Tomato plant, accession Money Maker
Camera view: vertical (180 deg); turntable rotation: 0 degrees
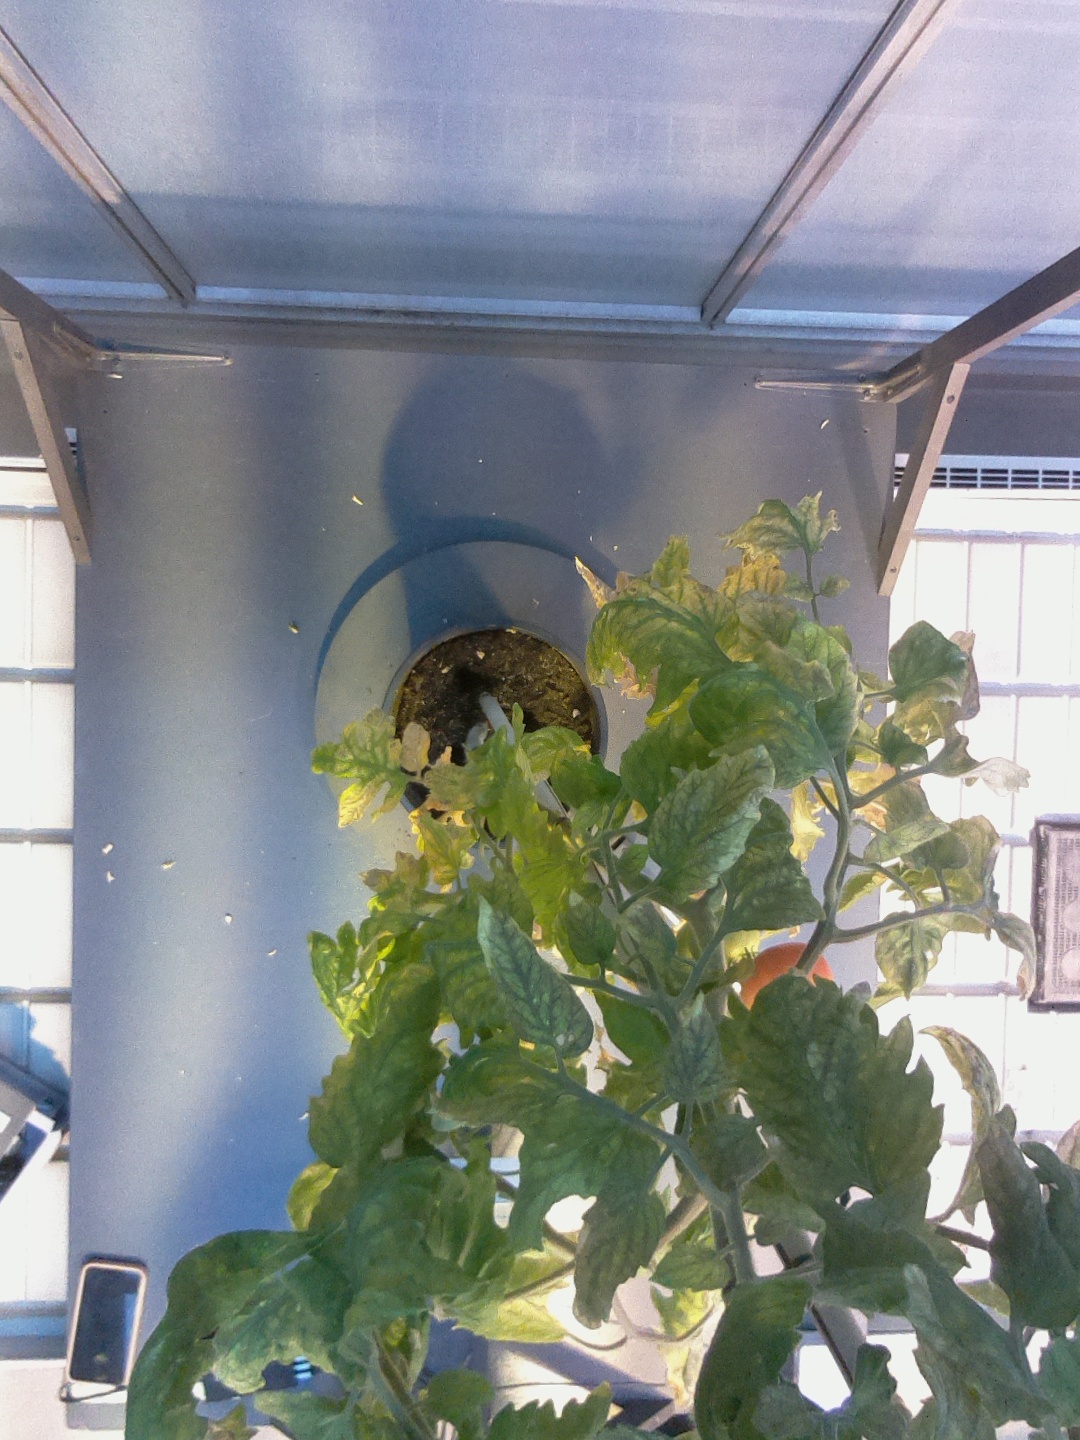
BBCH growth stage 81: 10%-20% of fruits show typical fully ripe color